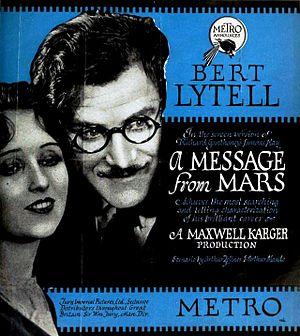
A Message from Mars est un film américain réalisé par Maxwell Karger, sorti en 1921.